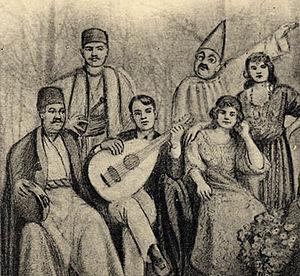
La musique irakienne appartient à l'aire de la musique arabe, mais elle a des particularités en vertu de la proximité géographique et culturelle, de la musique iranienne et de sa propre composante, la musique kurde.